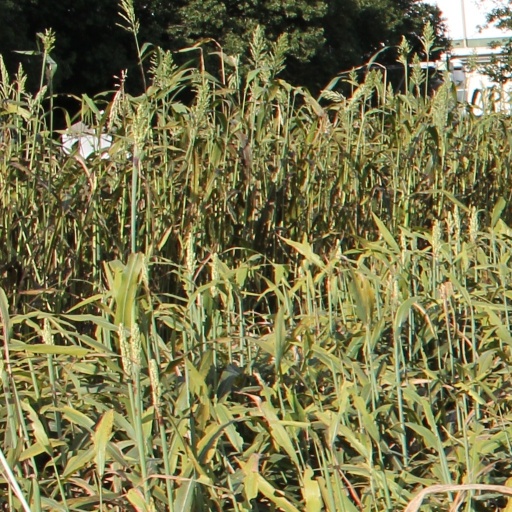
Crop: sorghum